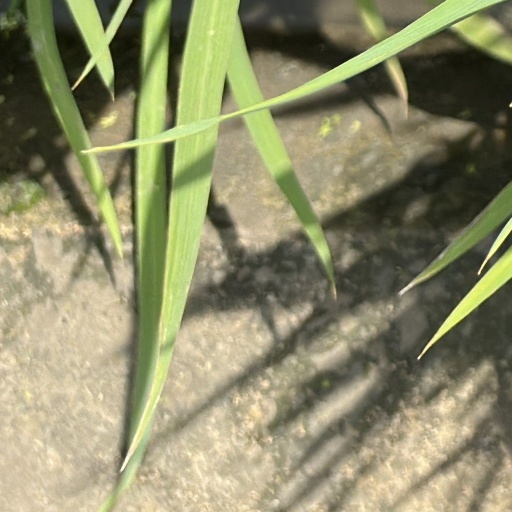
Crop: rice